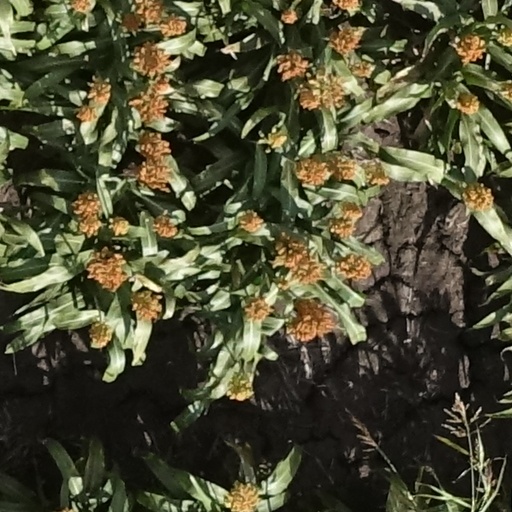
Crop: sorghum